Ángel Pacheco (general)

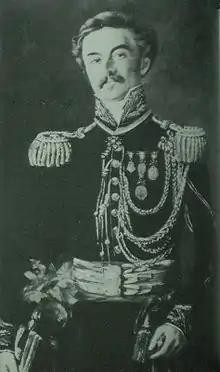

Ángel Pacheco (April 13, 1793 – September 25, 1869), was an Argentine military officer trained by José de San Martín who later became one of the top commanders in the Confederacy during the dictatorship of Juan Manuel de Rosas. He never lost a battle in which he was in command.